Lighthouse of Ponta dos Capelinhos

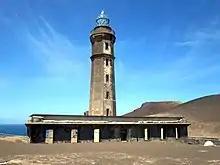
The iconic lighthouse at the tip of Ponta dos Capelinhos and Costa Nau

The Lighthouse of Ponta dos Capelinhos, or alternately "Lighthouse of Capelinhos", is a former beacon/lighthouse located along the coastal peninsula of Ponta dos Capelinhos and Costa Nau, in the civil parish of Capelo, on the island of Faial in the Portuguese archipelago of the Azores. Constructed in the late 19th century, it is an iconic symbol on the island, for the eruption of Capelinhos volcano, which occurred in 1957–58.